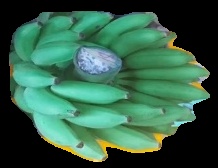
Variety: elakki-bale
Grade: grade2